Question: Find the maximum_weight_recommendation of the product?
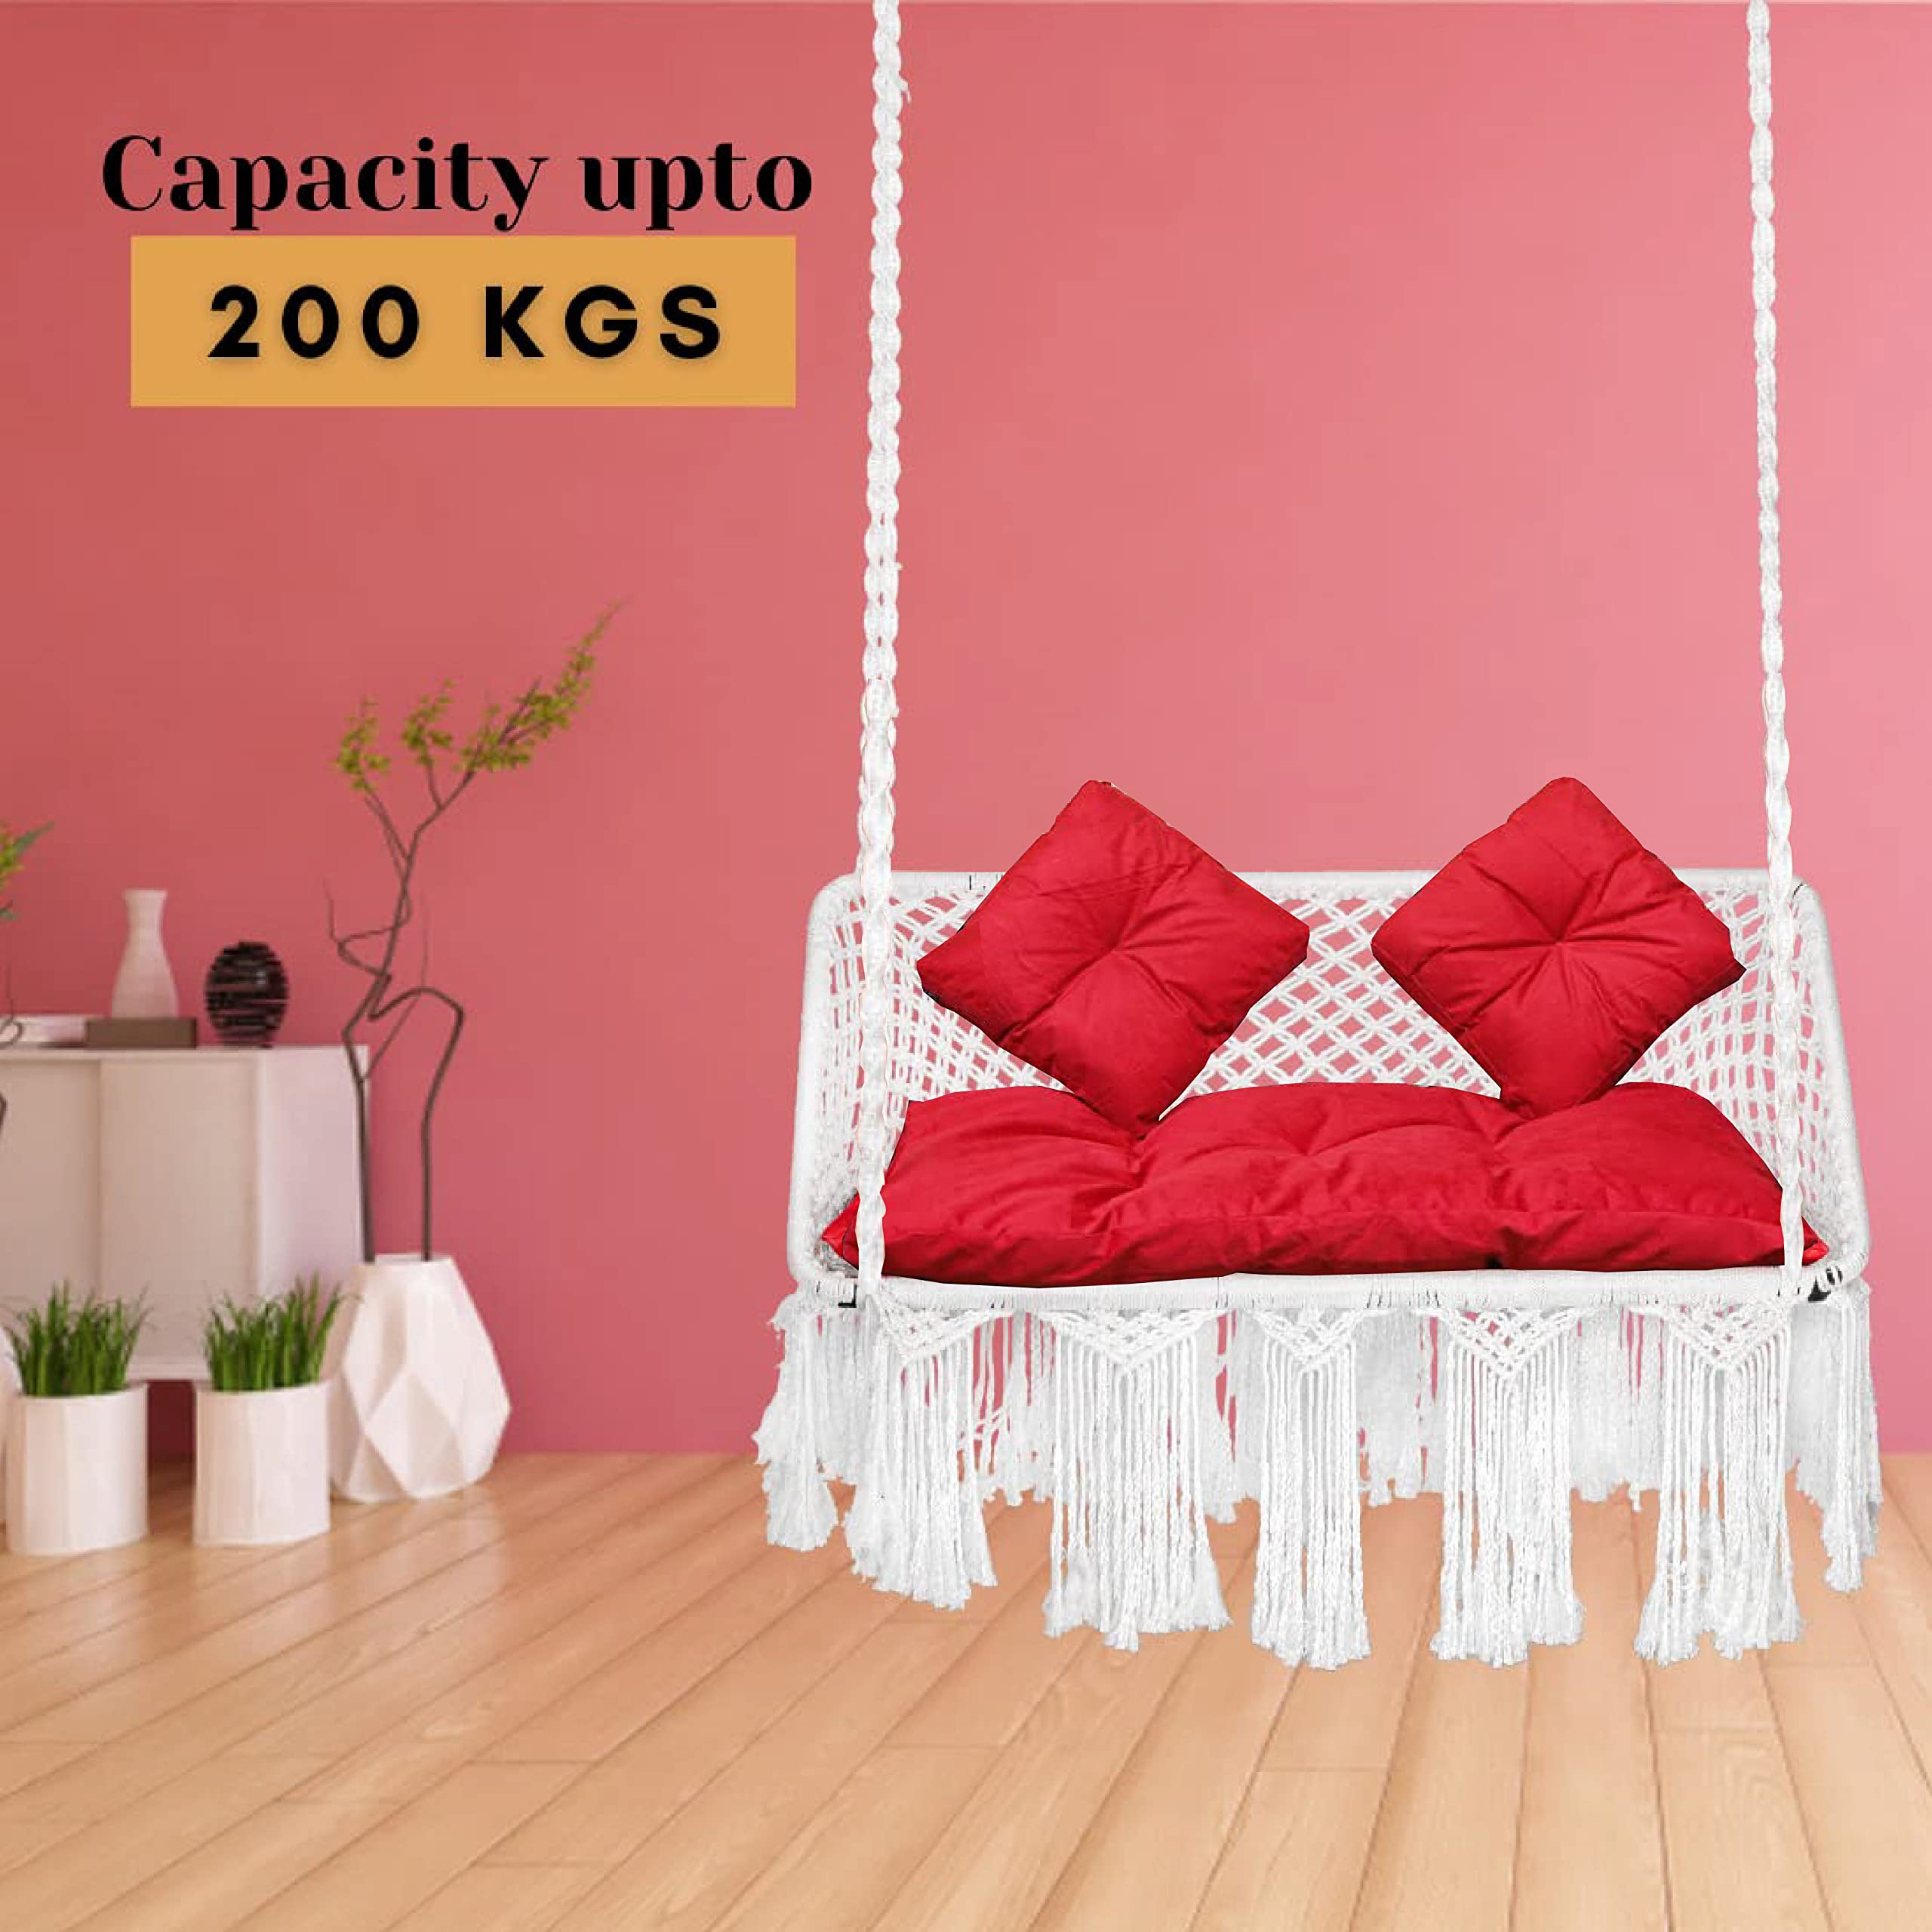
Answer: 200 kilogram